Santo Domingo

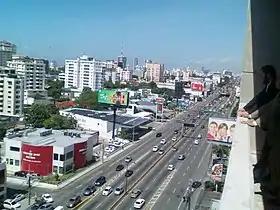
Avenida 27 de Febrero

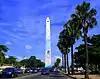
Avenida George Washington

Santo Domingo is the location of numerous museums, many of which are located in the Zona Colonial district. In the Zona Colonial is the Museum of Alcázar, in Diego Colon's palace, the Museum of the Casas Reales, with artefacts of the colonial period and a collection of ancient weapons donated by Trujillo, the Naval Museum of the Atarazanas, in the former naval yards, Museo de la Catedral, Museo Memorial de la Resistencia Dominicana, documenting the struggle for freedom during the regimes of Trujillo and Balaguer, Museo Duarte, dedicated to the hero of Dominican independence, and the World of Ambar Museum.